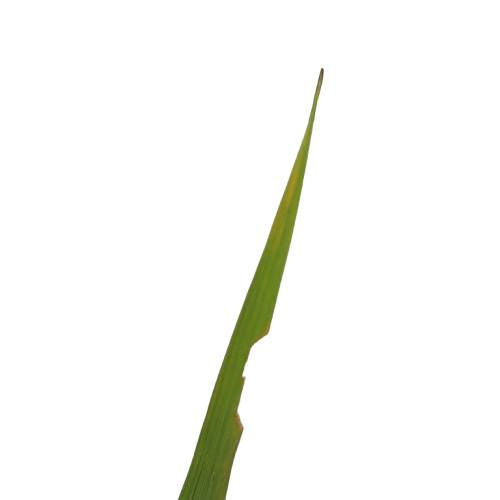
Label: Insect